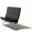
Label: couch